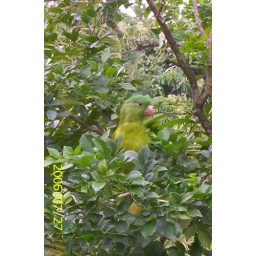
rosa's parrots hangin out in the tree at the bach house